Buildings associated with Owain Glyndŵr

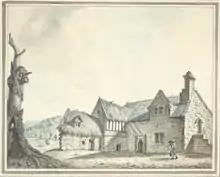
Owen Glyndŵr's Prison, Carrog in 1794.

By 1405, most French forces had withdrawn after politics in Paris shifted toward peace with the Hundred Years' War continuing between England and France. On 31 March 1406 Glyndŵr wrote a letter to be sent to Charles VI King of France during a synod at the Welsh Church at Pennal, hence its name. Glyndŵr's letter requested maintained military support from the French to fend off the English in Wales. Glyndŵr suggested that in return, he would recognise Benedict XIII of Avignon as the Pope. The letter sets out the ambitions of Glyndŵr of an independent Wales with its own parliament, led by himself as Prince of Wales. These ambitions also included the return of the traditional law of Hywel Dda, rather than the enforced English law, establishment of an independent Welsh church as well as two universities, one in south Wales, and one in north Wales.